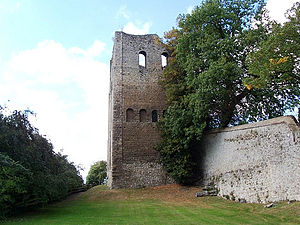
Borge og slotte i England / Kent
Denne liste over borge og slotte i England er ikke en liste over alle bygninger og steder, hvor ordet ”castle” indgår i navnet eller en liste over bygninger, som er en borg i middelalderlig henseende. Det er heller ikke en liste over alle borge og slotte, der nogensinde er bygget i England: Mange er forsvundet sporløst, men er hovedsageligt en liste over bygninger og ruiner. De bygninger, som er bevaret, er alle blevet ændret i løbet af historien.